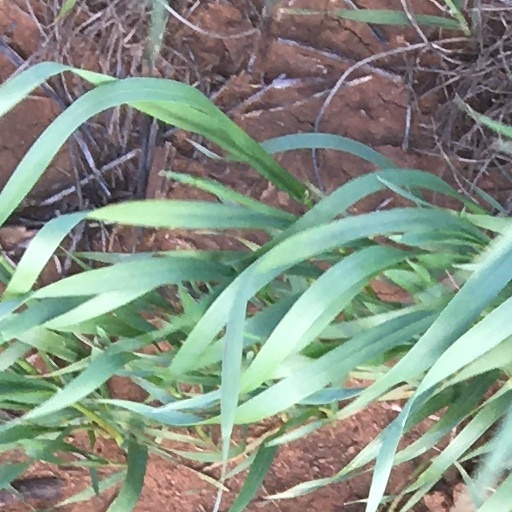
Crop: wheat